Samuda Estate

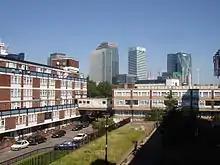
Pinnace House and Yarrow House with skyscrapers, 2007

Jonathan B50 visited Kelson House in 1973, and has published 7 photographs taken from the top of Kelson House as part of his "Sunset – Moon – Sunrise" series.